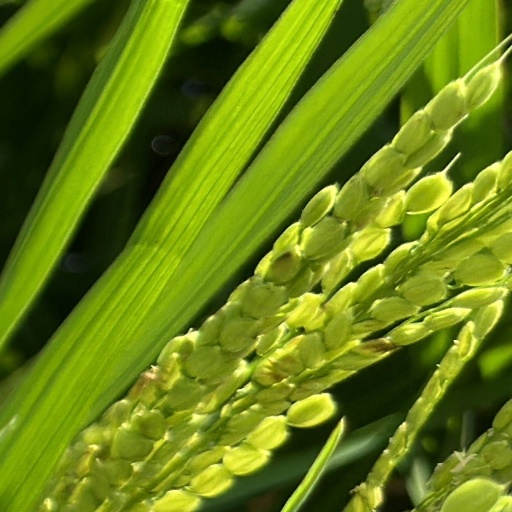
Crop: rice